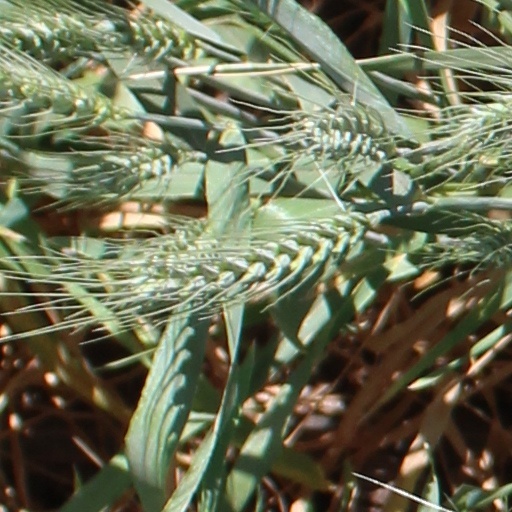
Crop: wheat